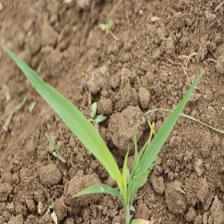
Label: Sorghum